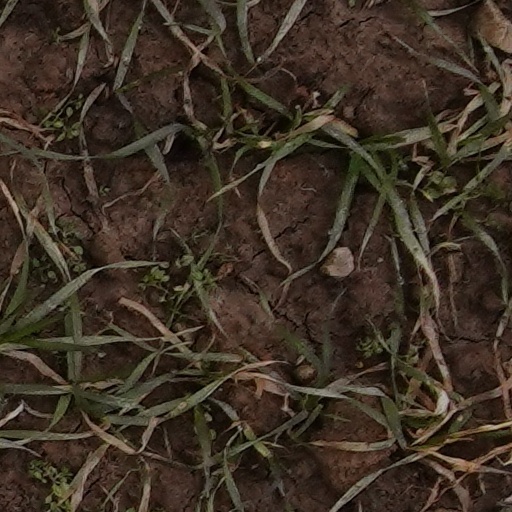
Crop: wheat